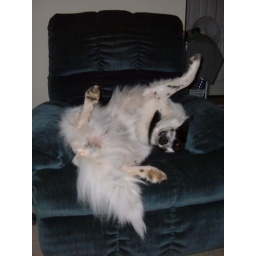
Absolutely shamelss! The best seat in the house is under the dog or the cat.